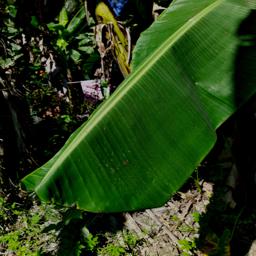
Label: MALBHOG LEAF